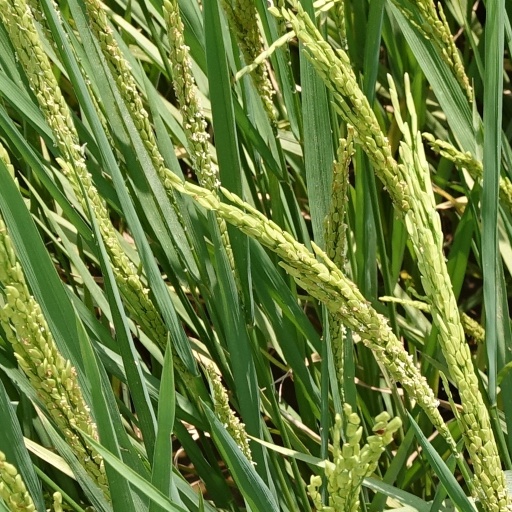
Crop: rice